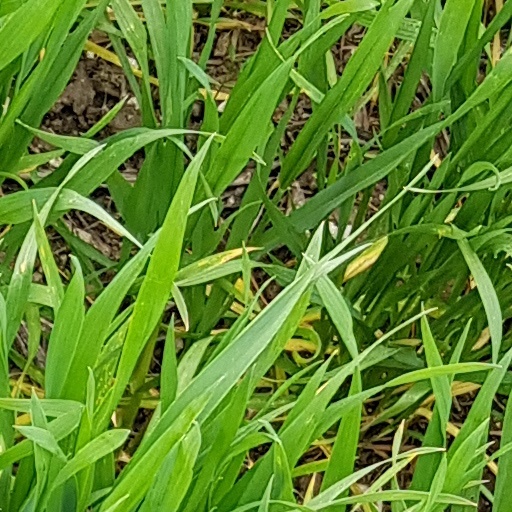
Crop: wheat